Manhattan Bridge

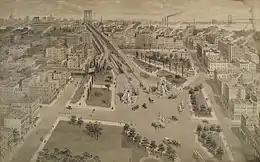

The weight of the subway trains had caused deep and widespread cracks to form in the bridge's floor beams, prompting the city government to replace 300 deteriorated beams during the late 1970s. The deck twisted up to every time a train passed by, and trains had to slow down on the bridge. A "New York Times" reporter wrote that diagonal cable stays might eventually need to be installed; the city government also contemplated installing support towers under the side spans. The bridge's condition was blamed on the imbalance in the number of trains crossing the bridge, as well as deferred maintenance during the New York City fiscal crisis of the 1970s. In 1979, the New York state government took over control of the Queensboro, Williamsburg, Manhattan, and Brooklyn bridges. One engineer estimated in 1988 that the bridge would cost $162.6 million to repair.